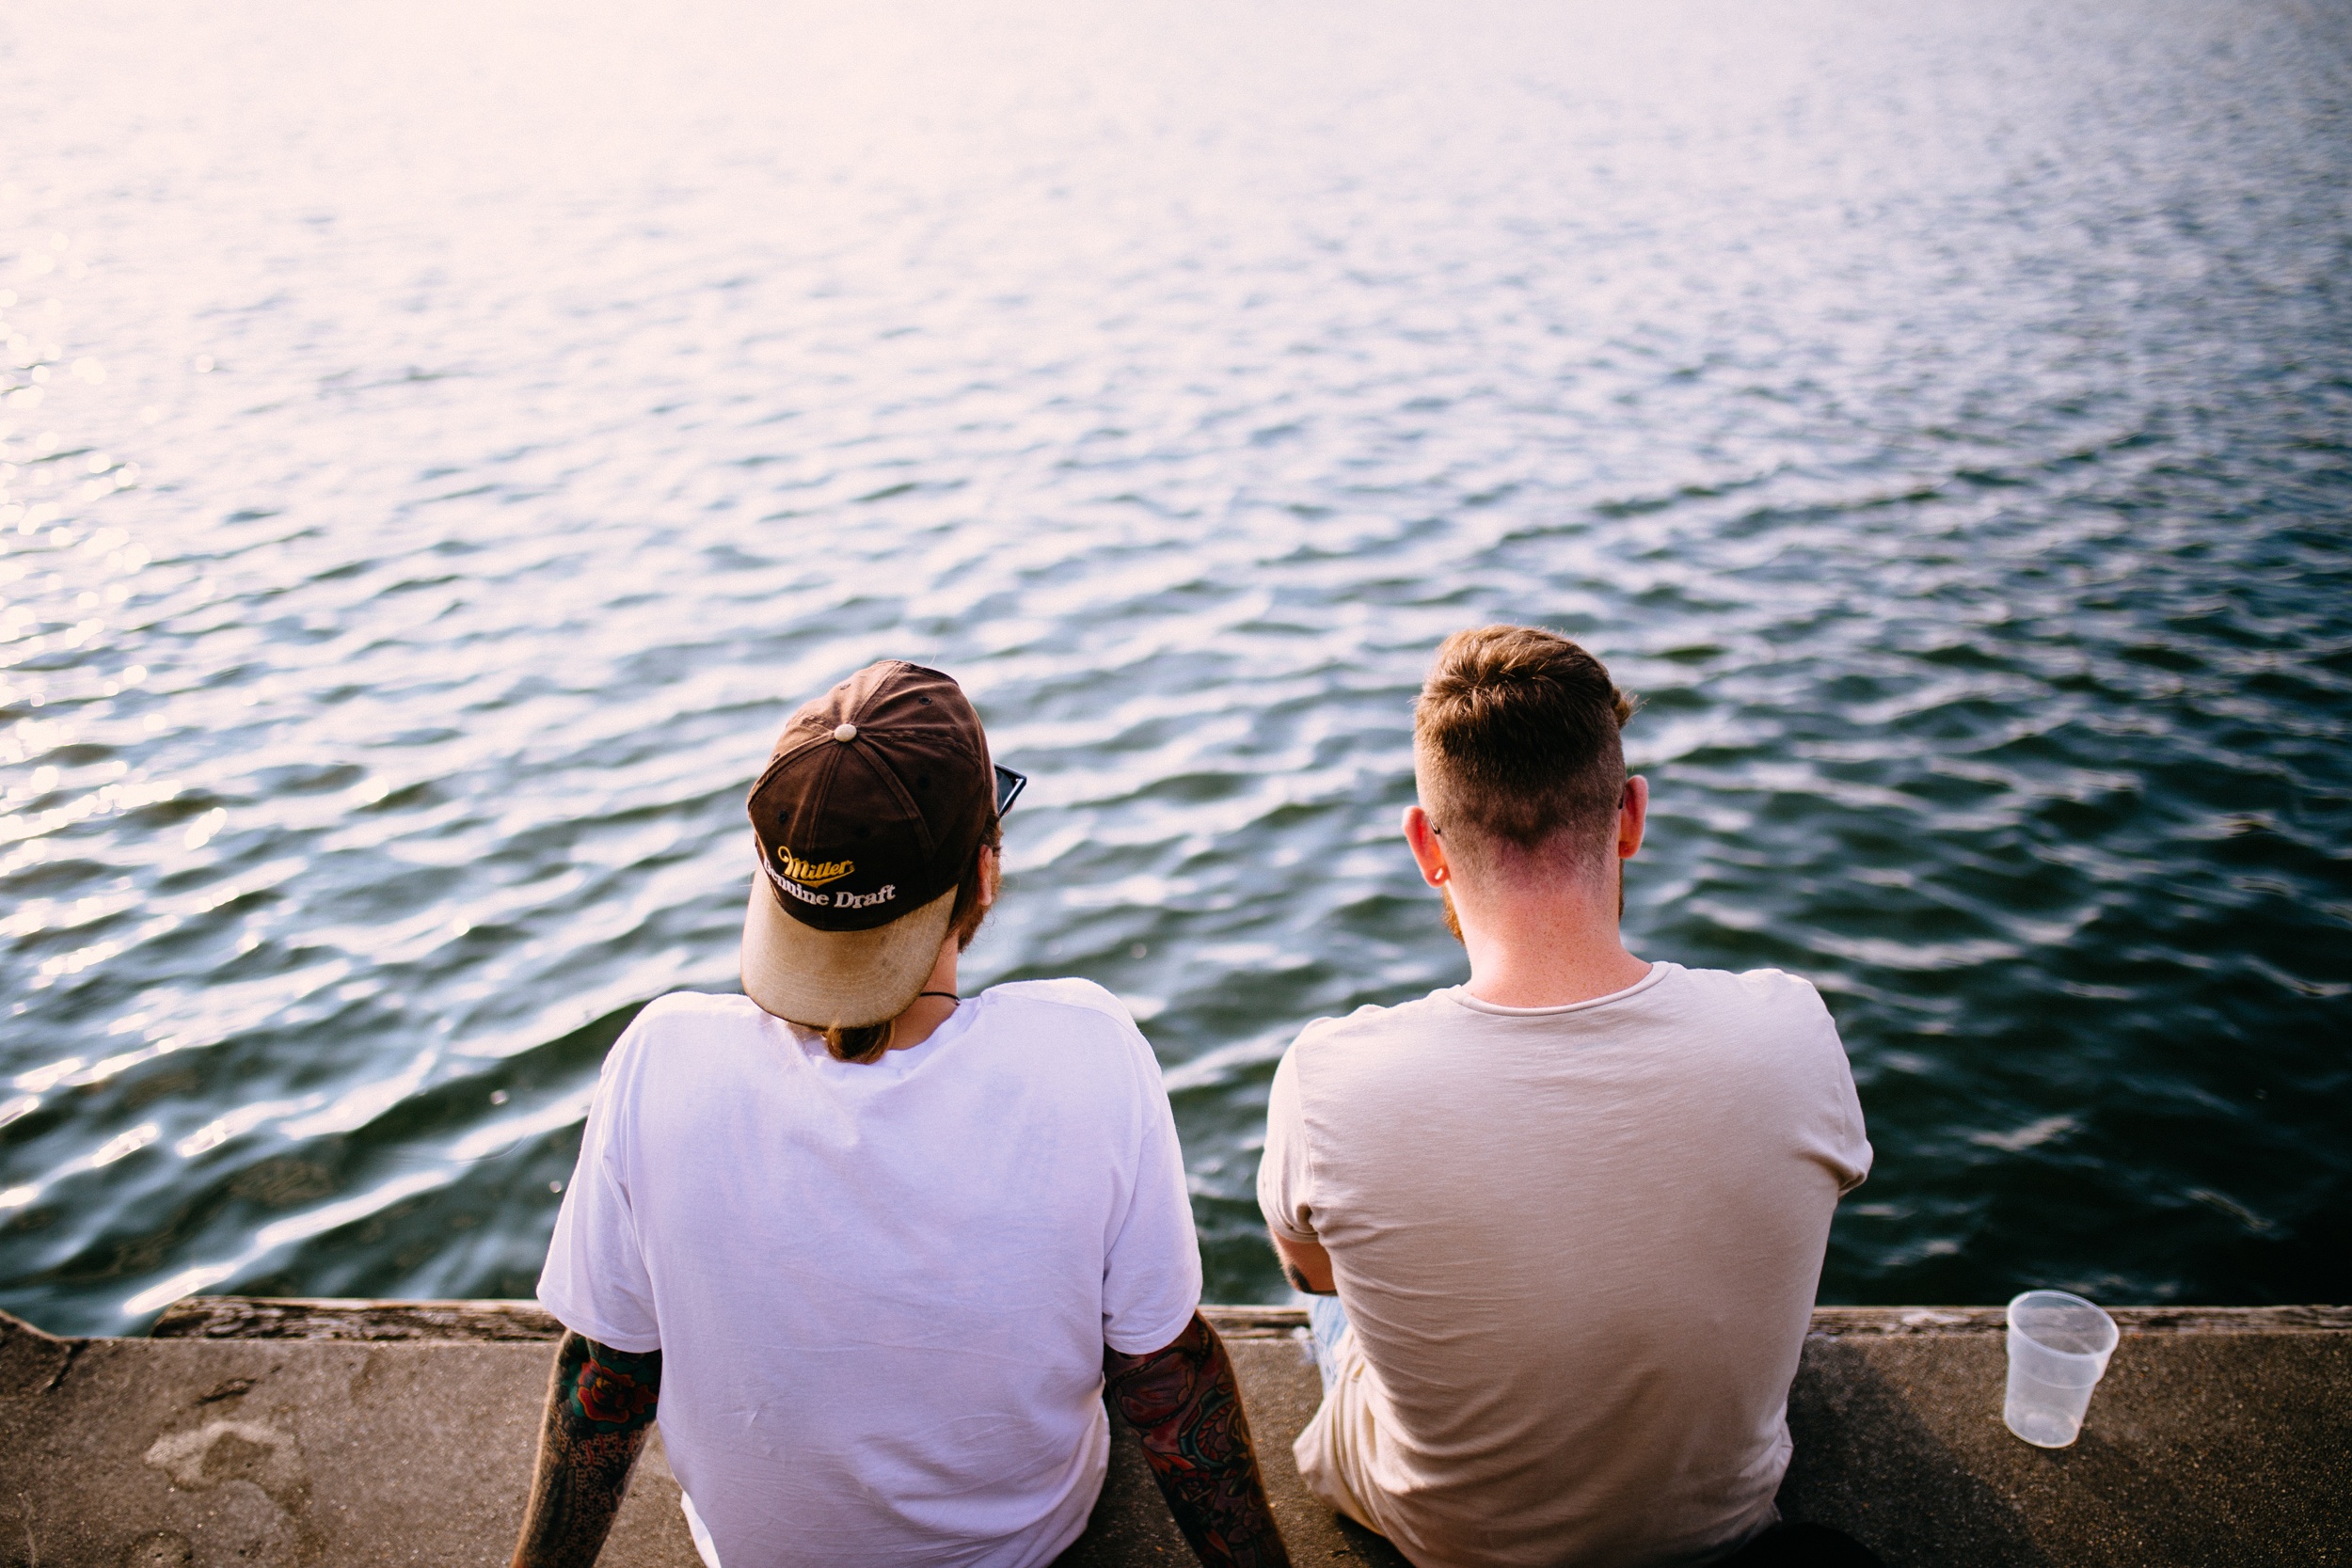
man, sea, water, ocean, vacation, relax, tattoo, ceremony